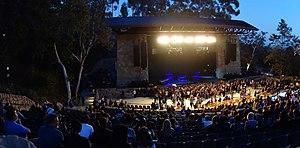
Witness: The Tour est la quatrième tournée de la chanteuse américaine Katy Perry, promouvant son quatrième album studio, Witness. La tournée débute le 19 septembre 2017 à Montréal au Canada et se termine le 21 août 2018 à Auckland en Nouvelle-Zélande. Au cours de cette tournée Katy Perry a visité l'Amérique du Nord, l'Amérique du Sud, l'Asie, l'Europe, l'Afrique puis l'Océanie.